Purple People Eaters

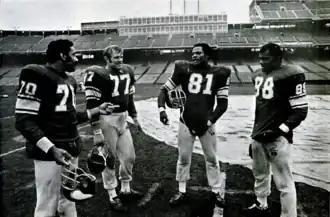
The Purple People Eaters in January 1970 at Metropolitan Stadium. From left to right: Marshall, Larsen, Eller, and Page.

The Purple People Eaters was the nickname given to the defensive line of the Minnesota Vikings from 1967 to 1977, consisting mainly of Alan Page, Carl Eller, Jim Marshall, and Gary Larsen.